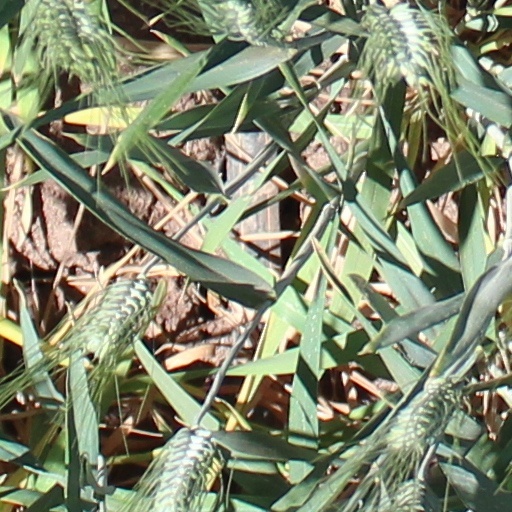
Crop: wheat